Dorians

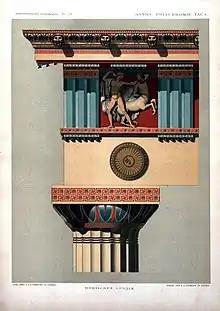
Doric order of architecture with polychromy

Culturally, in addition to their Doric dialect of Greek, Doric colonies retained their characteristic Doric calendar that revolved round a cycle of festivals, the Hyacinthia and the Carneia being especially important.